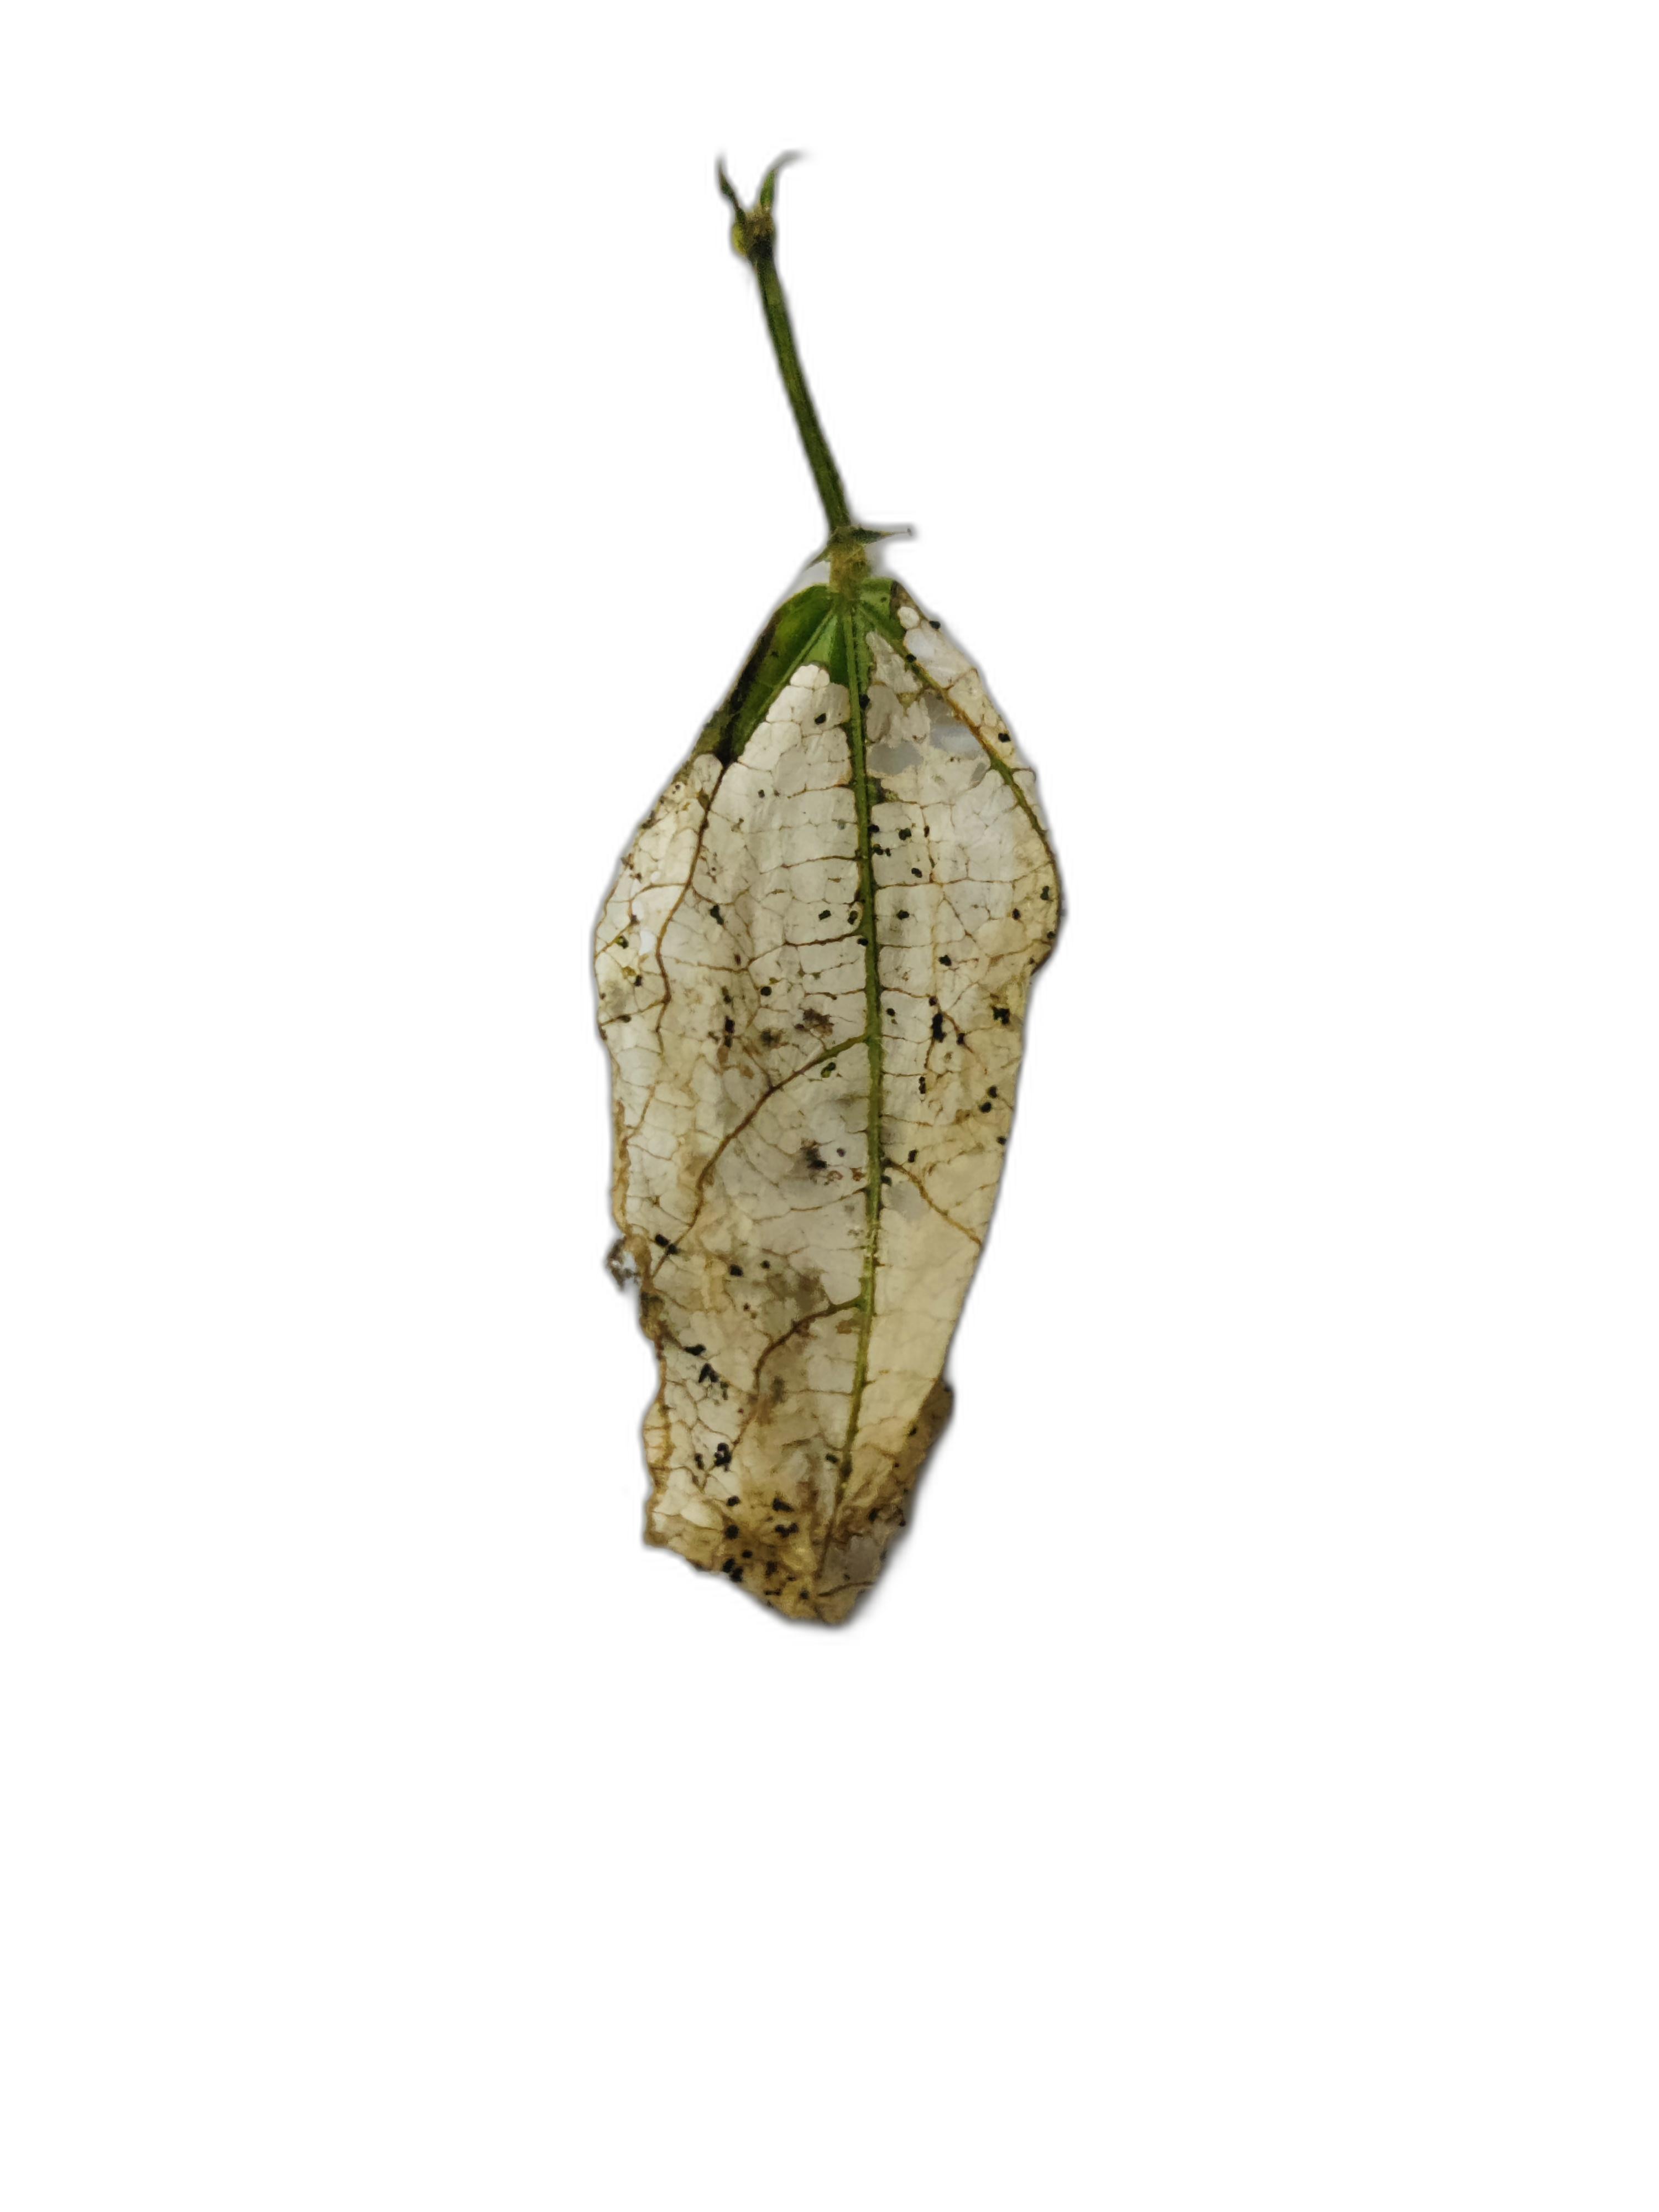
Label: Insect